Tirucherai Gnanaparameswarar Temple

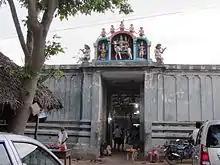

The Tirucherai Gnanaparameswarar Temple is a "Tevara sthalam" located in the village of Tirucherai near Kudavasal in Tiruvarur district, Tamil Nadu, India. The place is located at a distance of 14 km south of Kumbakonam and 4 km north of Kudavasal.